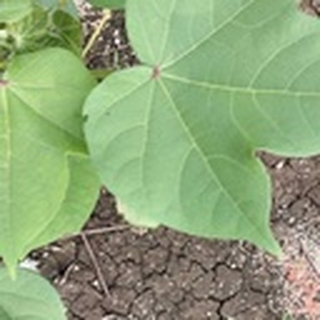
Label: healthy_cotton